Architecture in the United States

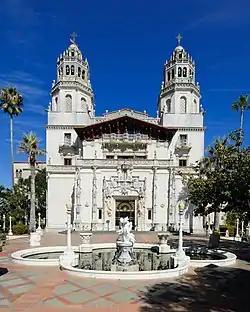
Hearst Castle

The most notable United States architectural innovation has been the skyscraper. Several technical advances made this possible. In 1853, Elisha Otis invented the first safety elevator which prevented a car from falling down the shaft if the suspending cable broke. Elevators allowed buildings to rise above the four or five stories that people were willing to climb by stairs for normal occupancy. An 1868 competition decided the design of New York City's six story Equitable Life Building, which would become the first commercial building to use an elevator. Construction commenced in 1873. Other structures followed such as the Auditorium Building, Chicago in 1885 by Dankmar Adler and Louis Sullivan. This adopted Italian palazzo design details to give the appearance of a structured whole: for several decades American skyscrapers would blend conservative decorative elements with technical innovation.